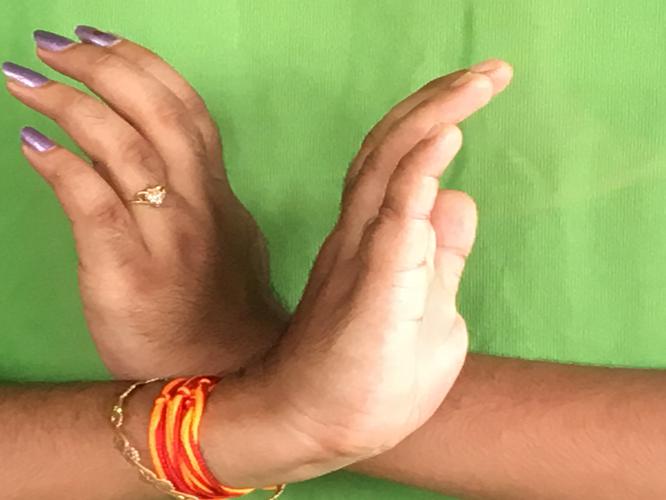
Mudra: Nagabandha
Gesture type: double_hand